Chualar train-bus collision

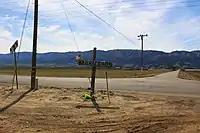
The Chualar bus crash site in 2021

The Chualar bus crash took place on September 17, 1963, when a freight train collided with a makeshift "bus"— a flatbed truck with two long benches and a canopy— carrying 58 migrant farmworkers on a railroad crossing outside Chualar in the Salinas Valley, California, United States, killing 32 people and injuring 25. The crash is ranked as the deadliest automobile accident in U.S. history, according to the National Safety Council.